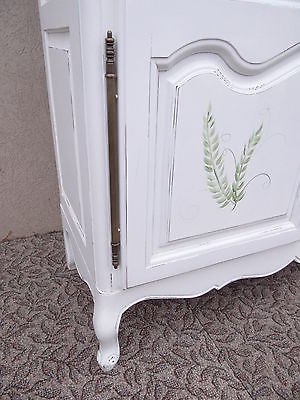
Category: cabinet